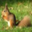
Label: squirrel